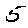
Label: 5